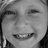
Emotion: happy